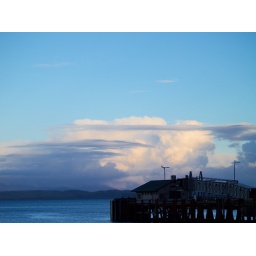
Blue sky and clouds over the pier, Craignure. Isle of Mull